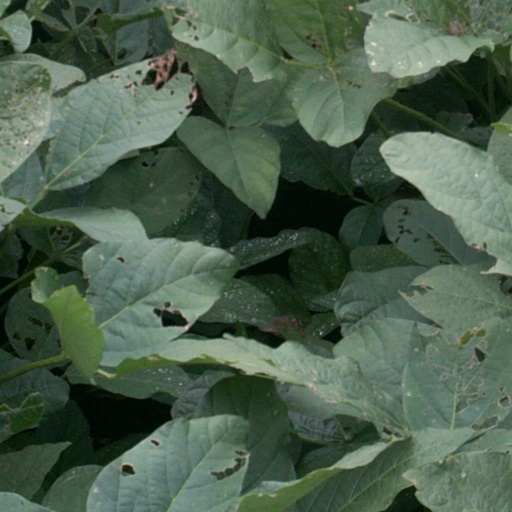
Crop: soybean